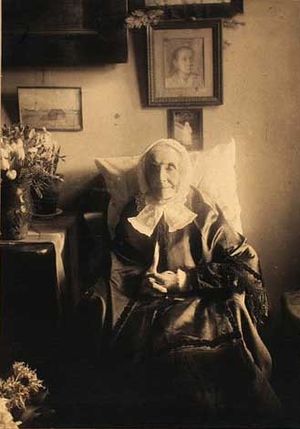
Erik Andersen Brøndum
Hustruen Ane Hedvig Brøndum fotograferet 90 år gammel i 1916
Ane Hedvig Brøndum (16.01.1826-17.04.1916) født Sørensdatter Møller, gift med Erik Andersen Brøndum, Skagen. Formentlig fotograferet på 90-års fødselsdagen.
Erik Andersen Brøndum var en dansk købmand og gæstgiver. Erik Brøndum var søn af Anders Eriksen Brøndum og Ane Kirstine Madsdatter Houmann.